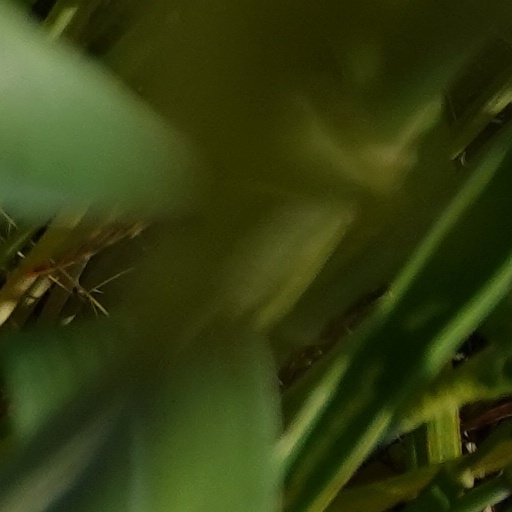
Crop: wheat